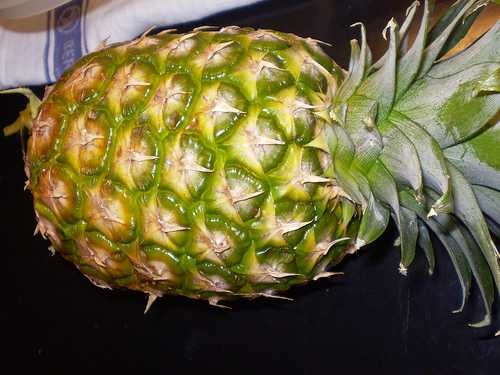
Label: Pineapple